Chen Bo'er

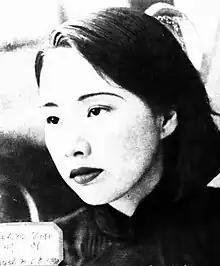
Chen on the cover of "Star Bi-Monthly Magazine" (1930s)

Though Chen was initially hesitant to work in film due to the sexist treatment of female actresses by the media, she nonetheless felt that film had great potential for feminist activism and leftist revolution. She believed that her participation in the film world could create an affirmative change in the popular media image of Chinese women. Her work engendered a shift in this image, from victim and sexual object to strong heroines and leading protagonists. Chen achieved her first film successes in 1934 and would continue to work in film for the rest of her short life.